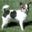
Label: dog